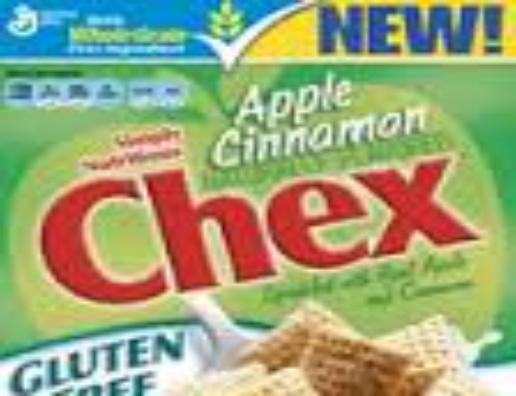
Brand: Apple Cinnamon Chex
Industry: Food